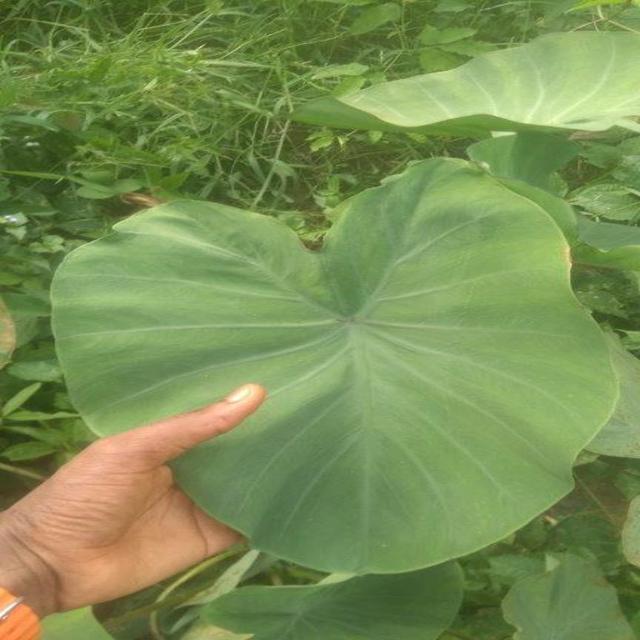
Label: Healthy